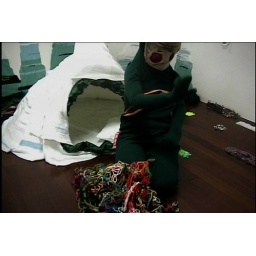
still from the video from April 2006, the Departed waves hello to the Garden Bearer across the water in the Garden